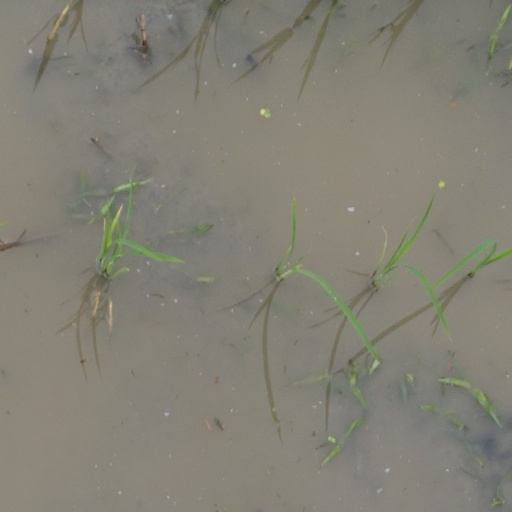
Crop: rice